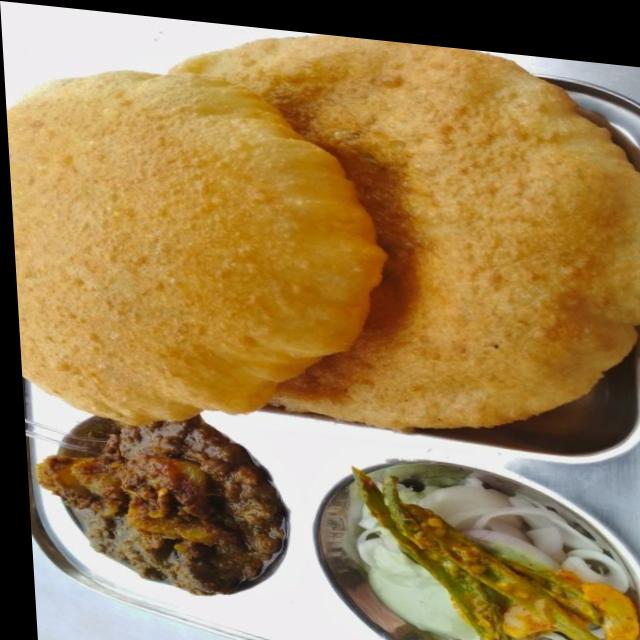
Dish: chole_bhature